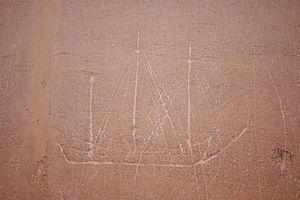
Quettehou est une commune française, située dans le département de la Manche en région Normandie, peuplée de 1 787 habitants.
Quettehou est une ancienne commune française, située dans le département de la Manche en région Normandie.